TCDD HT80000

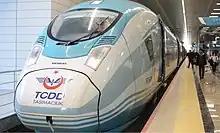
TCDD HT80001 (Velaro D) at the ATG terminal in Ankara. It has 444 passenger seats and can reach a top speed of .

Each eight-car, set has 32 axles, of which 16 are driven. This gives the following wheel arrangement: